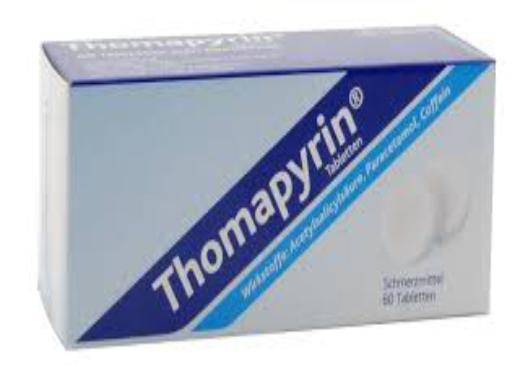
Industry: Medical